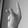
ASL letter: K